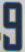
Number: 9